Brad Keselowski

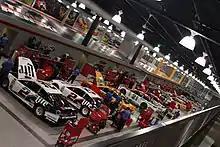
Keselowski and Team Penske's 2016 cars inside their Mooresville shop

On January 25, 2015, Jeff Gluck of "USA Today" stated Keselowski was hired, along with Jeff Gordon and Kevin Harvick, as an Xfinity Series analyst for "NASCAR on Fox". Keselowski would be in the booth for the Atlanta, Phoenix, and Richmond races.